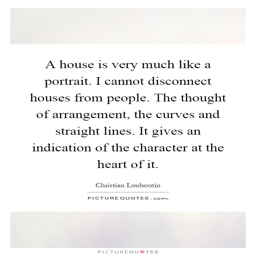
a house is very much like a portrait .